Electronic voting in the United States

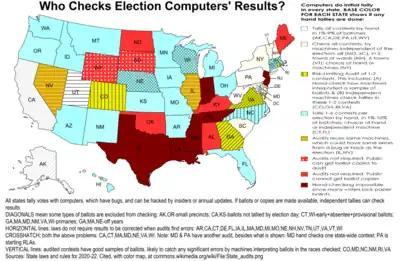
Some states check election machines' counts by hand

In 2016 Homeland Security and the Director of National Intelligence said that United States elections are hard to hack, because they are decentralized, with many types of machines and thousands of separate election offices operating under 51 sets of state laws. Others have made similar statements.